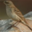
Label: bird